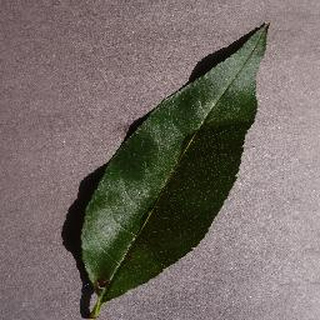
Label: healthy_peach